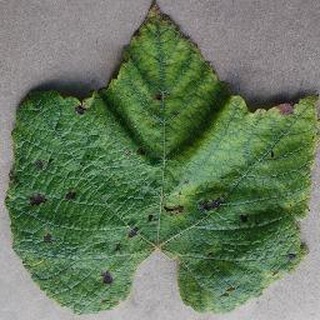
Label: grape_leaf_blight